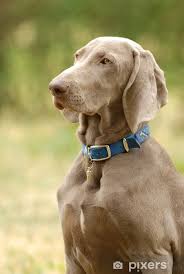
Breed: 211-n000059-German_short_haired_pointer